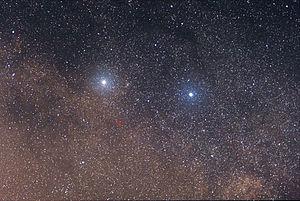
Beta Centauri, également connue sous les noms de Hadar et Agena, est la seconde étoile la plus brillante de la constellation du Centaure, et la dixième plus brillante du ciel nocturne. Elle est située à environ 525 années-lumière du système solaire.